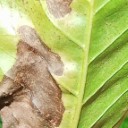
Label: Phoma